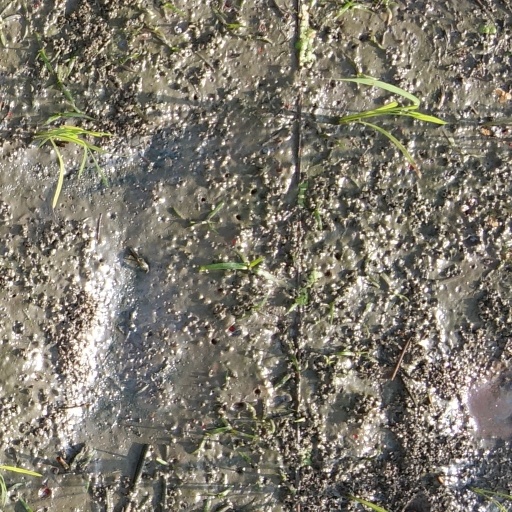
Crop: rice